Gary Shipman

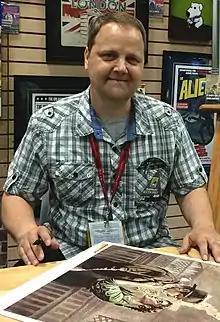
Gary Shipman signs his Indiana Jones artwork at San Diego Comic-Con in 2014.

Gary Lee Shipman (born March 16, 1966) is an American artist, comic book illustrator and writer of "Pakkins' Land". He is father to three children.